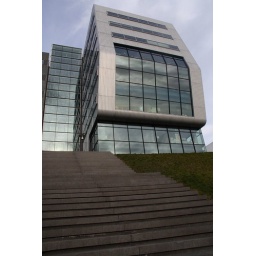
Amsterdam 20080127. SBS building in Rietlandpark, as seen from the tram station. (Architect: Hans van Heeswijk)